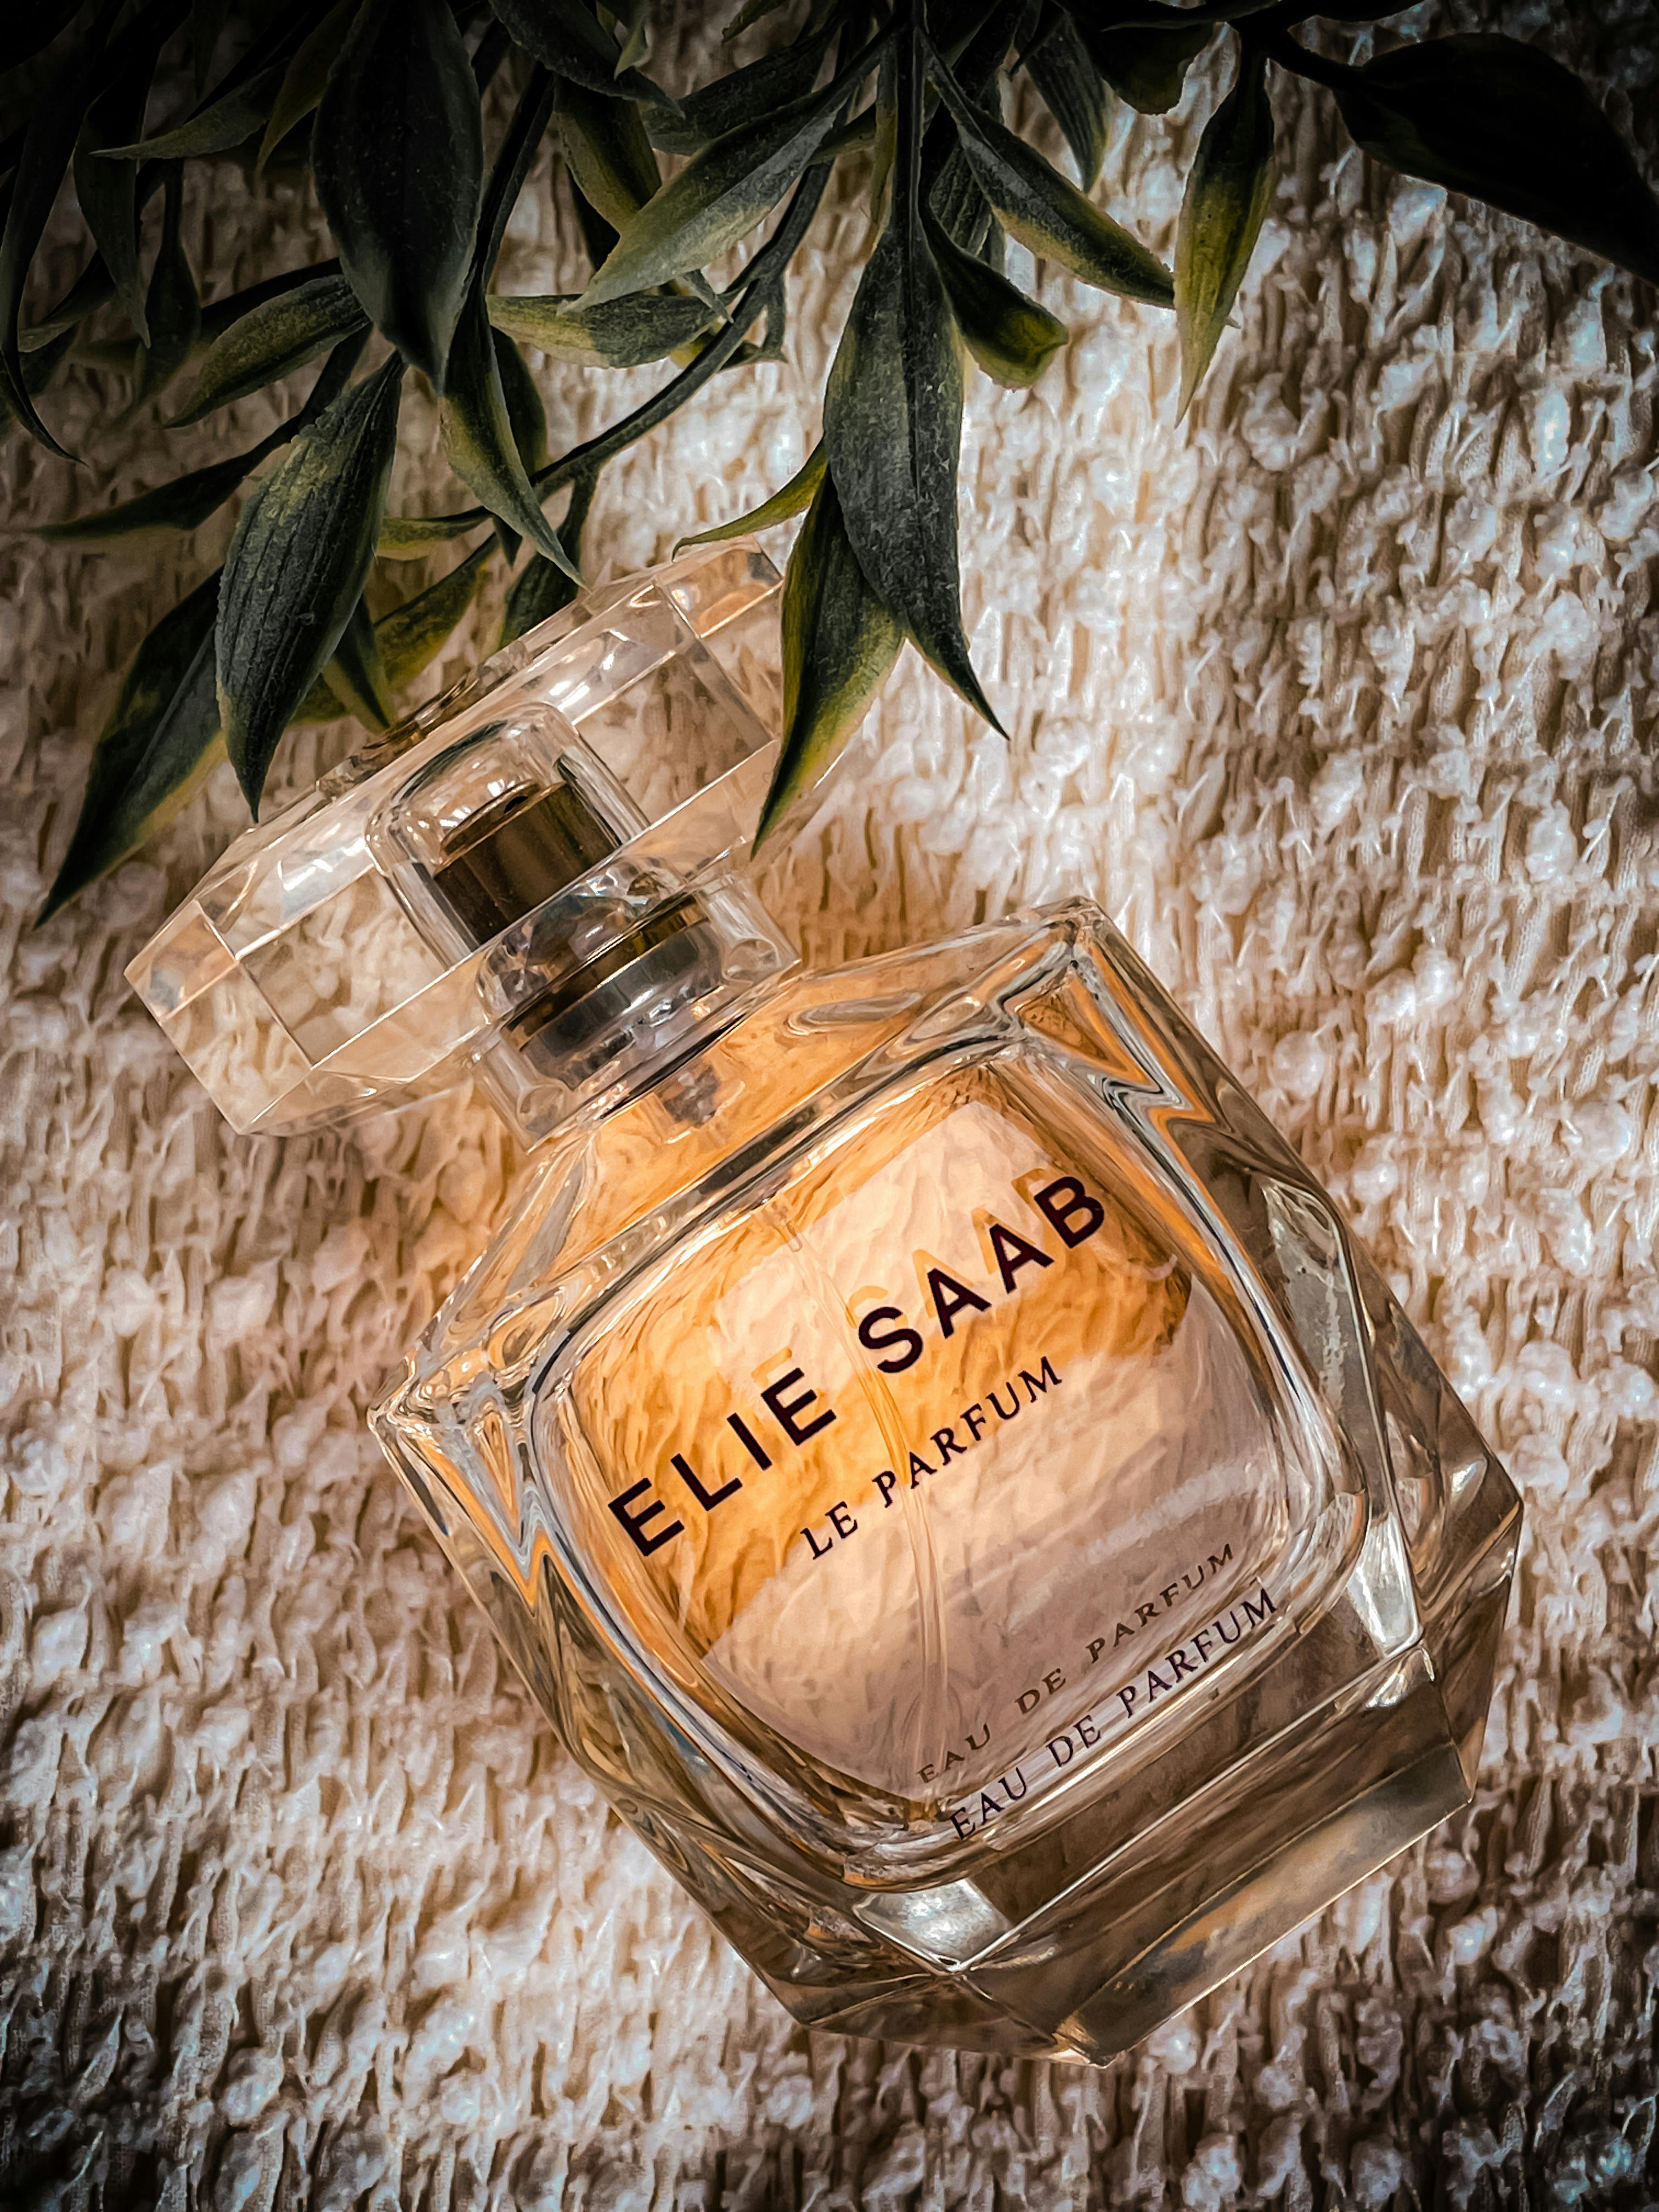
fashion, bottle, liquid, fluid, amber, drinkware, glass bottle, drink, alcoholic beverage, font, wood, glass, tableware, twig, distilled beverage, metal, liqueur, soil, natural material, pattern, tree, soft drink, home accessories, alcohol, barware, plant, still life photography, label